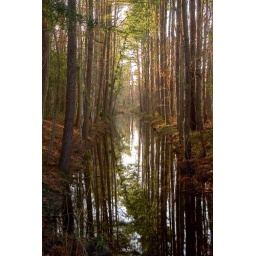
Just a ditch of water on the side of the road near Crosby, Texas but, it had an appeal to me.